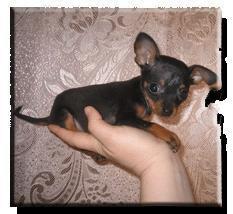
toy_terrier